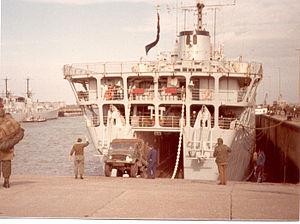
Navire de transport Sir Percivale L3036 déchargement